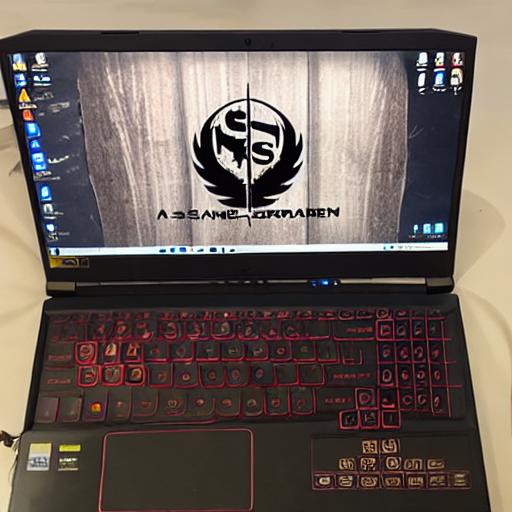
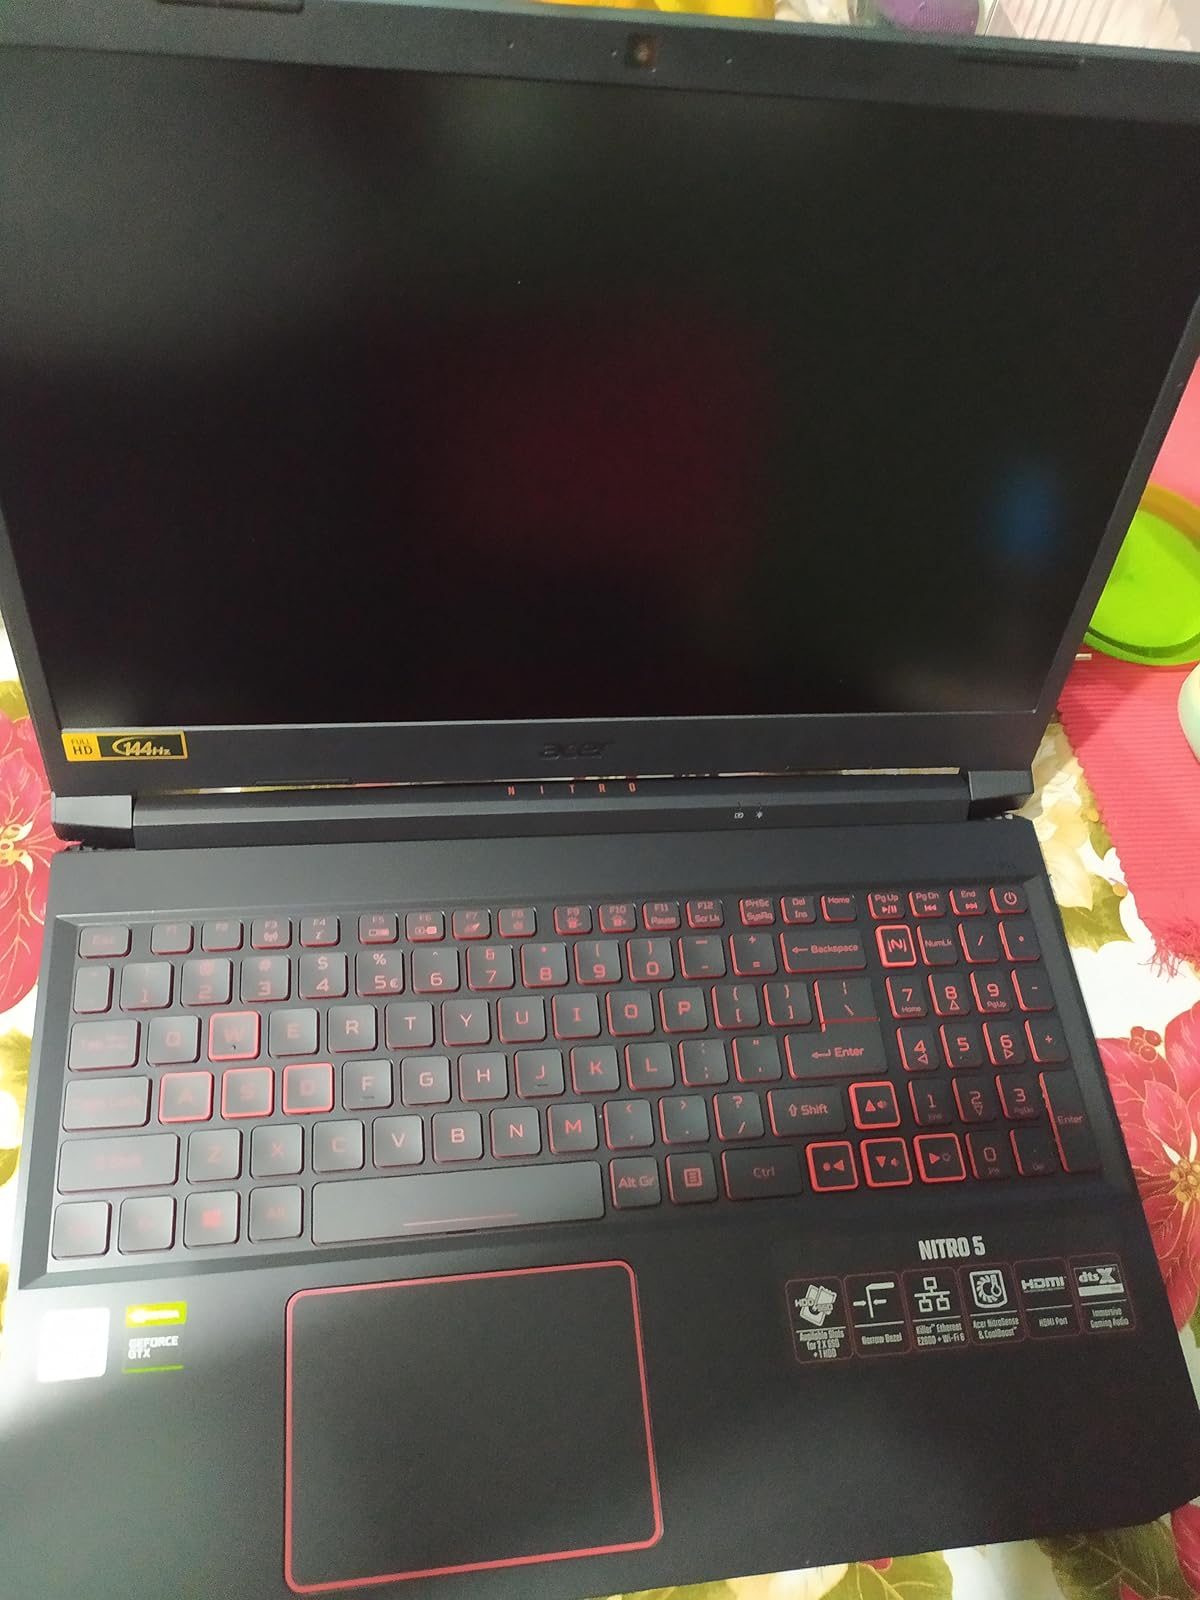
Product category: laptop
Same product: no